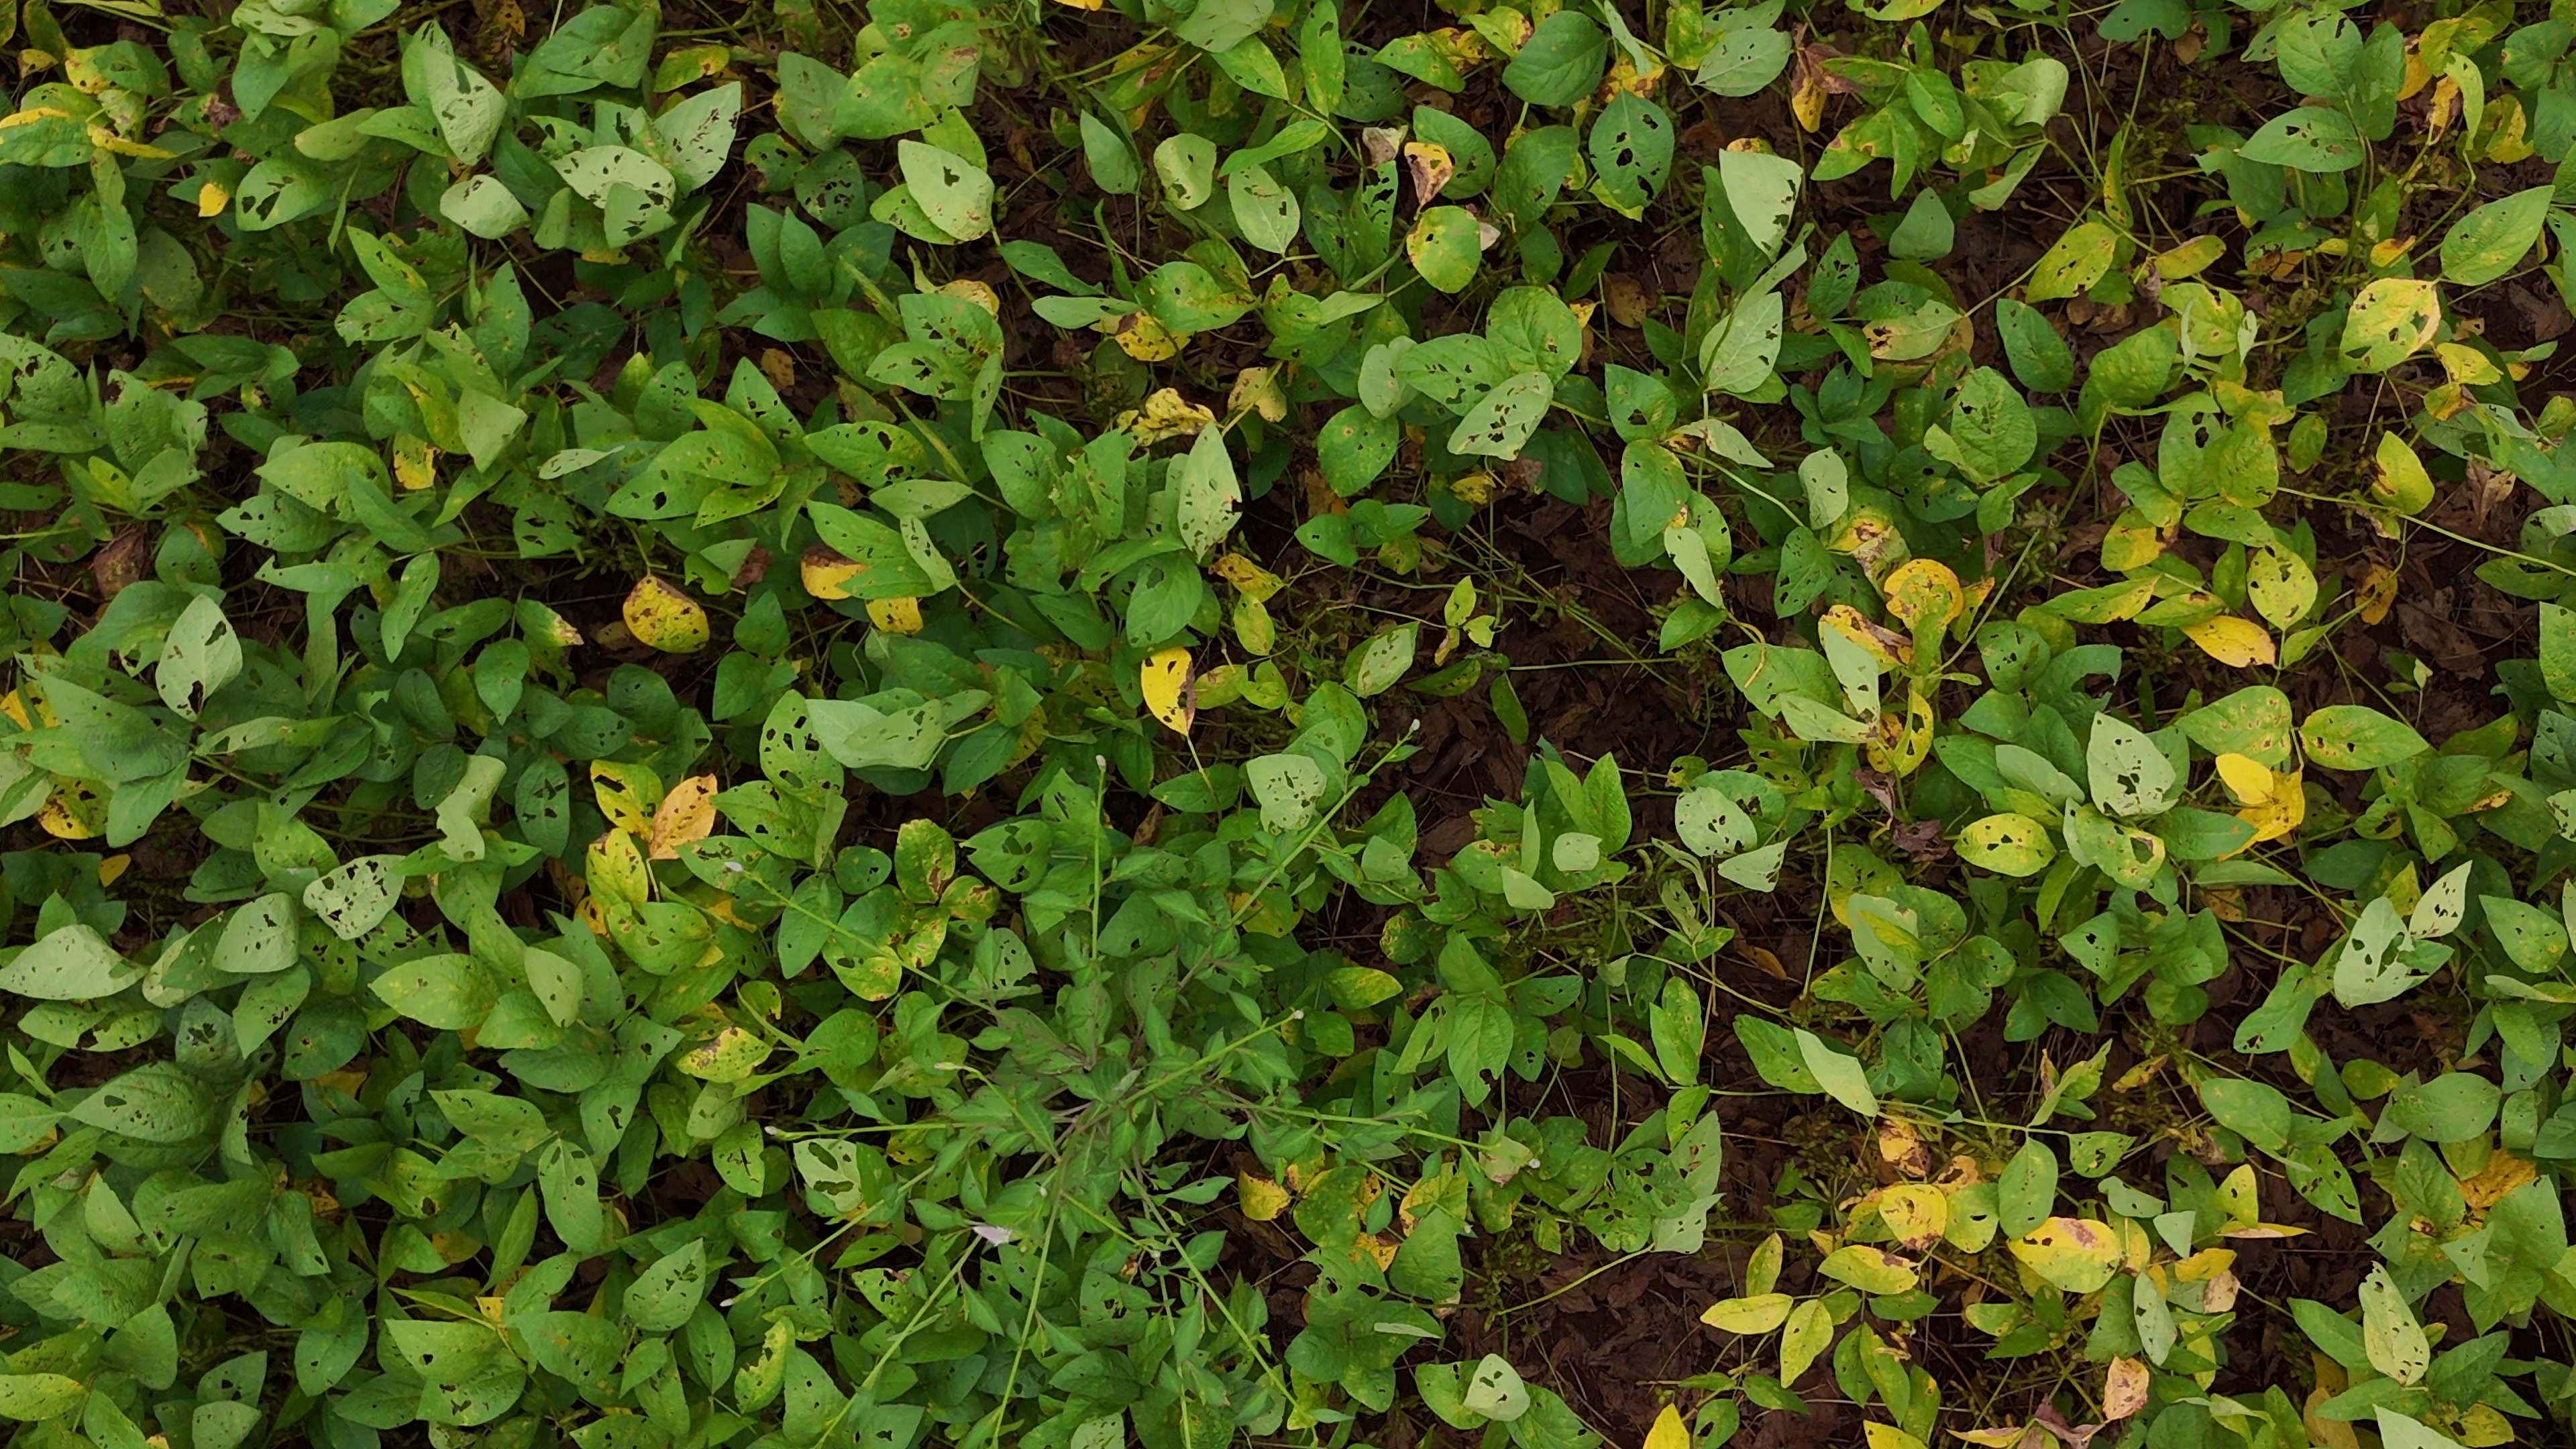
Label: Rust